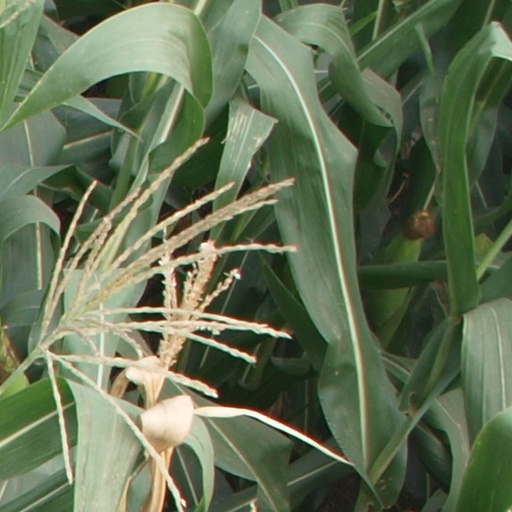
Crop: maize; corn